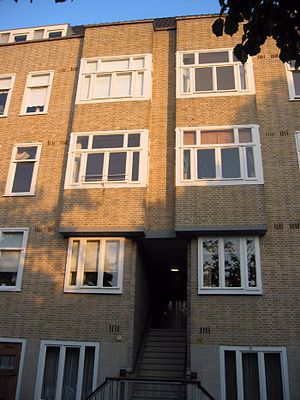
Anne Frank / Opvækst
Boligblokken på Merwedeplein, hvor Frank-familien boede i nr 37 fra 1934 til 1942.
A four story, brick apartment block showing the building's facade, with several windows and an internal staircase leading into the block.
Annelies Marie Frank, kaldt "Anne" er en af de mest kendte og omtalte ofre for Holocaust grundet hendes efterladte dagbog, som er blevet en af de mest læste bøger i verden og omskrevet for teater og film.